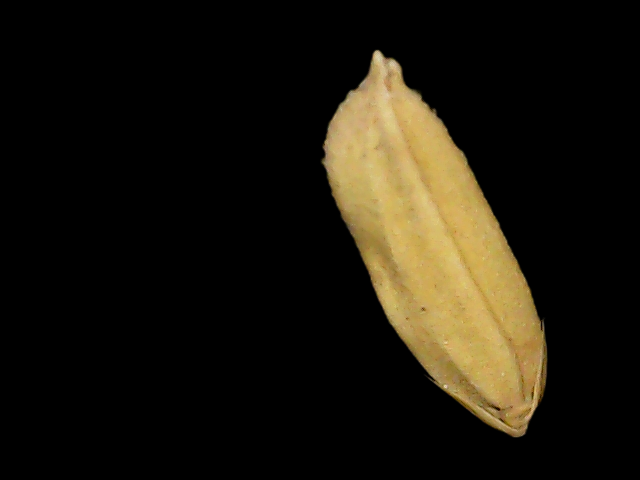
Rice variety: Binadhan24